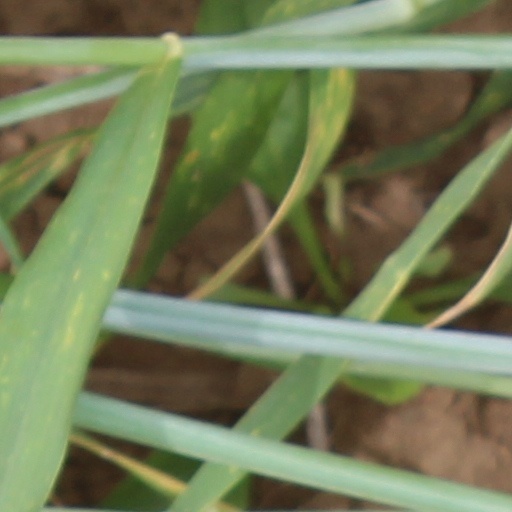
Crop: wheat